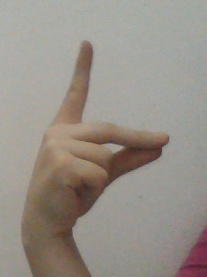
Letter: ta